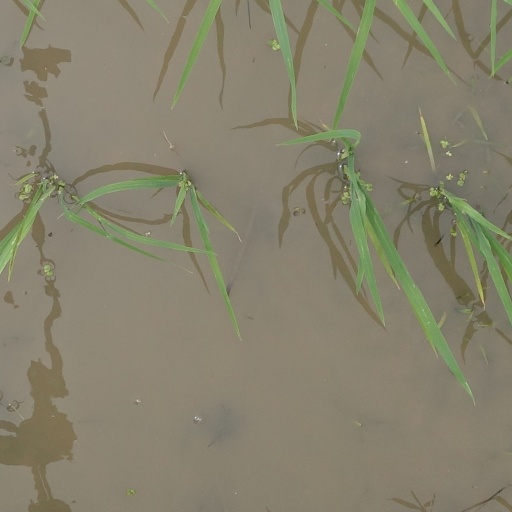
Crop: rice